International Congress Centre in Katowice

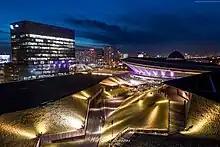
MCK and Spodek at night, 2020

Katowice, for most of it modern history, has been a coal mining town and the heart of Poland's industrial region, Silesia. Together with nearby Spodek, the Silesian Museum, and the Polish National Radio Symphony Orchestra building, the International Congress Centre is built on a post-industrial area of an old Katowice Coal Mine, which was operational until the late 1990s. The venue stands on an old mining waste dump site classified as "2A".